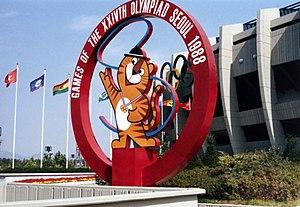
Hodori ou Hodori le tigre est la mascotte officielle des Jeux olympiques d'été de 1988 à Séoul, en Corée du Sud.
La mascotte olympique est une mascotte, un personnage imaginaire symbolisant l'esprit des Jeux olympiques modernes. Depuis les Jeux d'hiver de 1968, chaque édition des Jeux possède une mascotte officielle. Les Jeux paralympiques disposent aussi d'une mascotte.